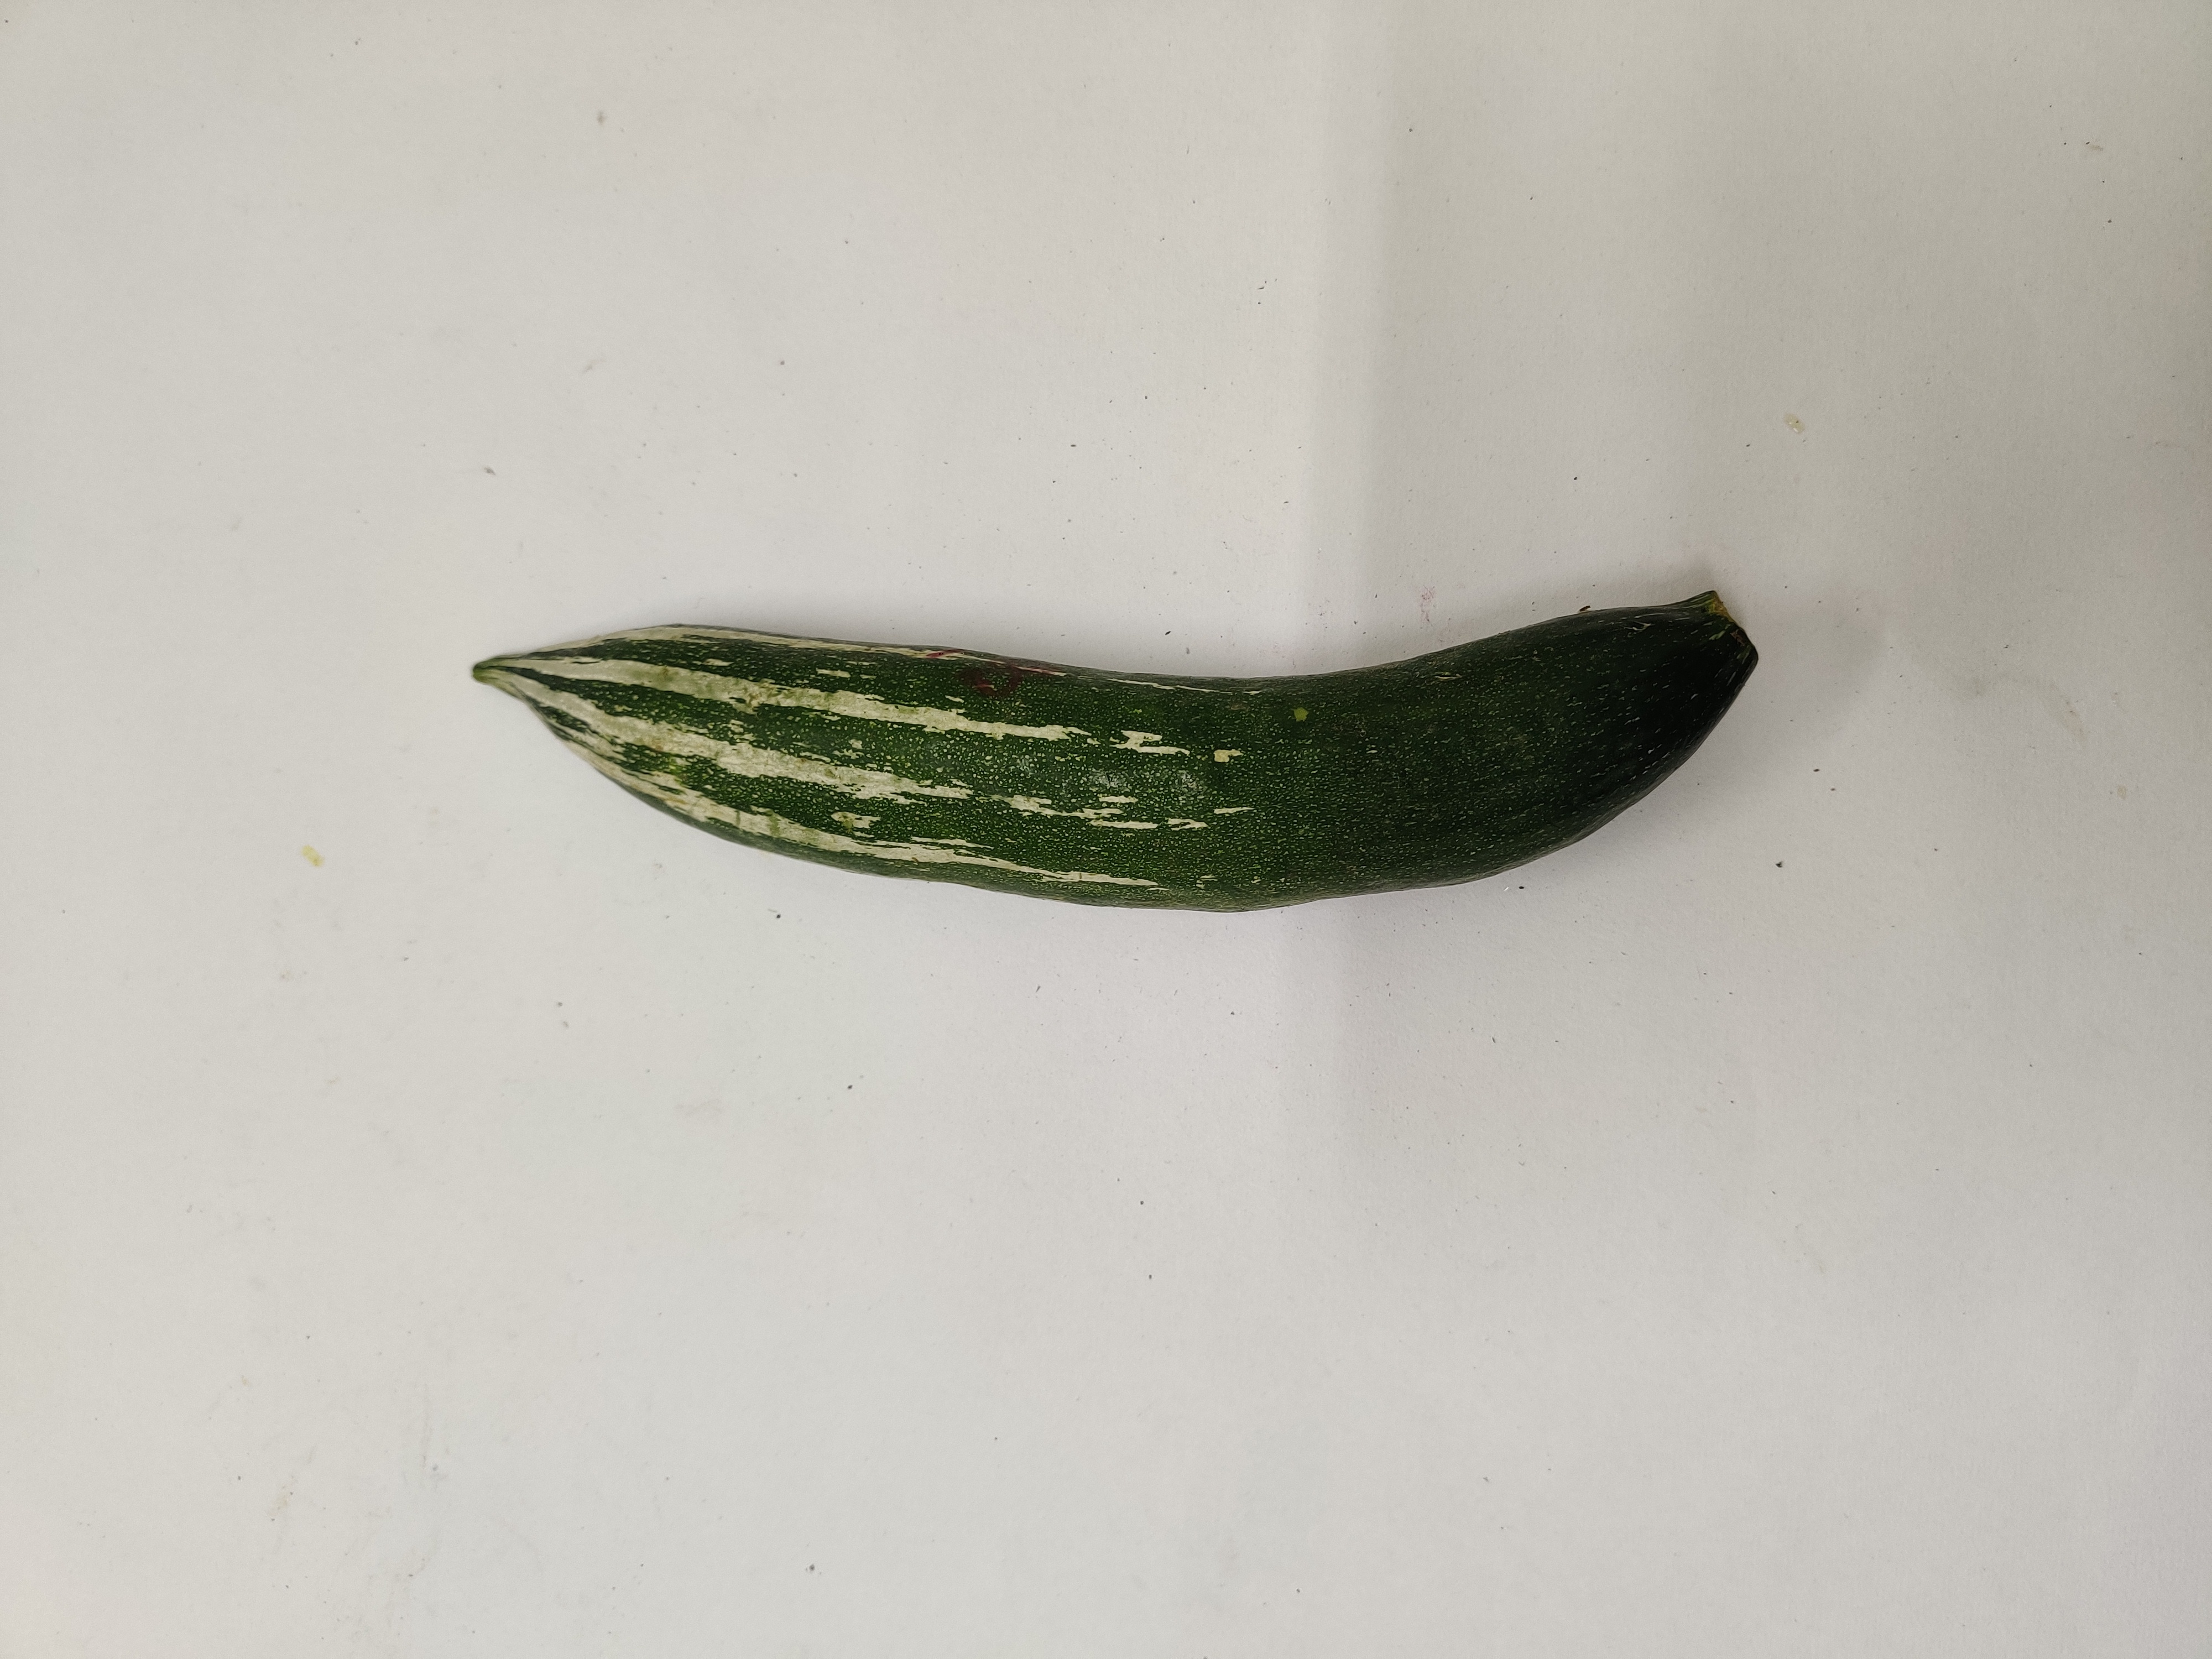
Crop: Snake Gourd
Condition: Fresh